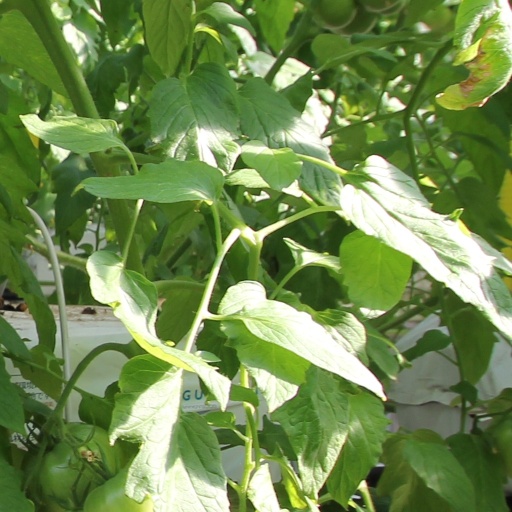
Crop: tomato